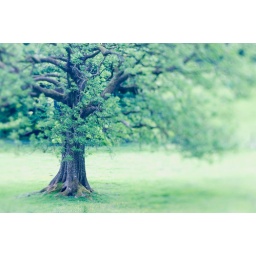
Just a tree in a field